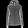
Label: Coat